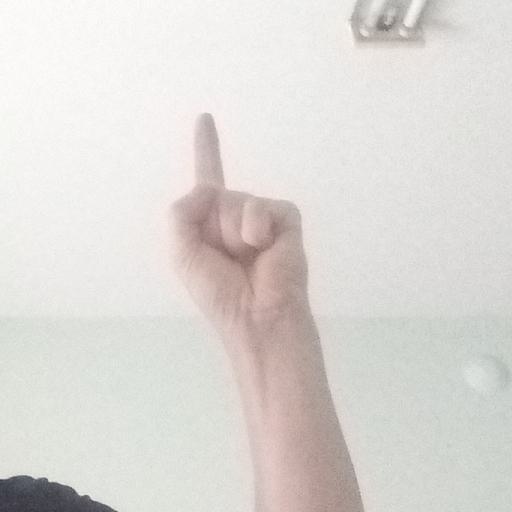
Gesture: one